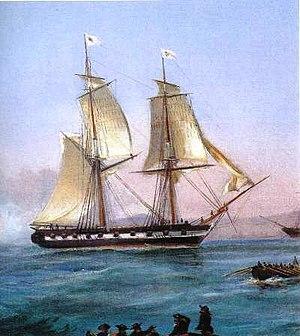
Diocèse de Tronto, siège épiscopal supprimé